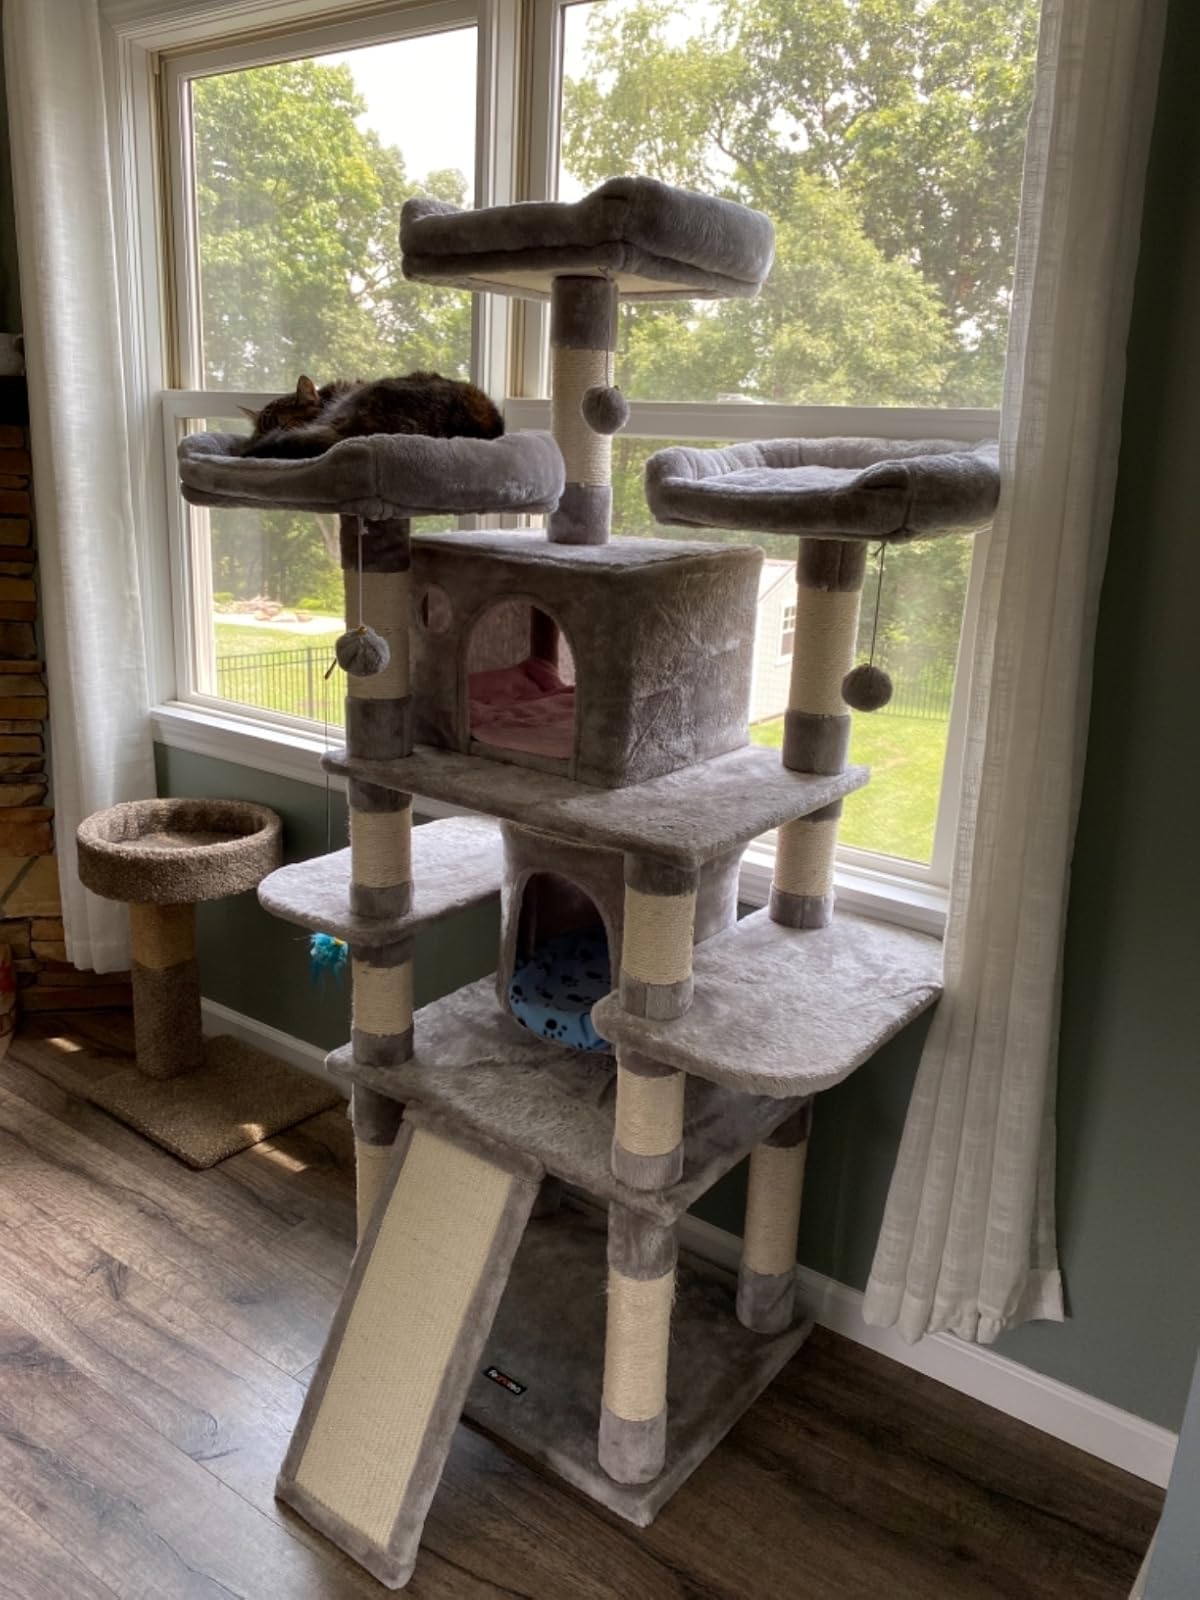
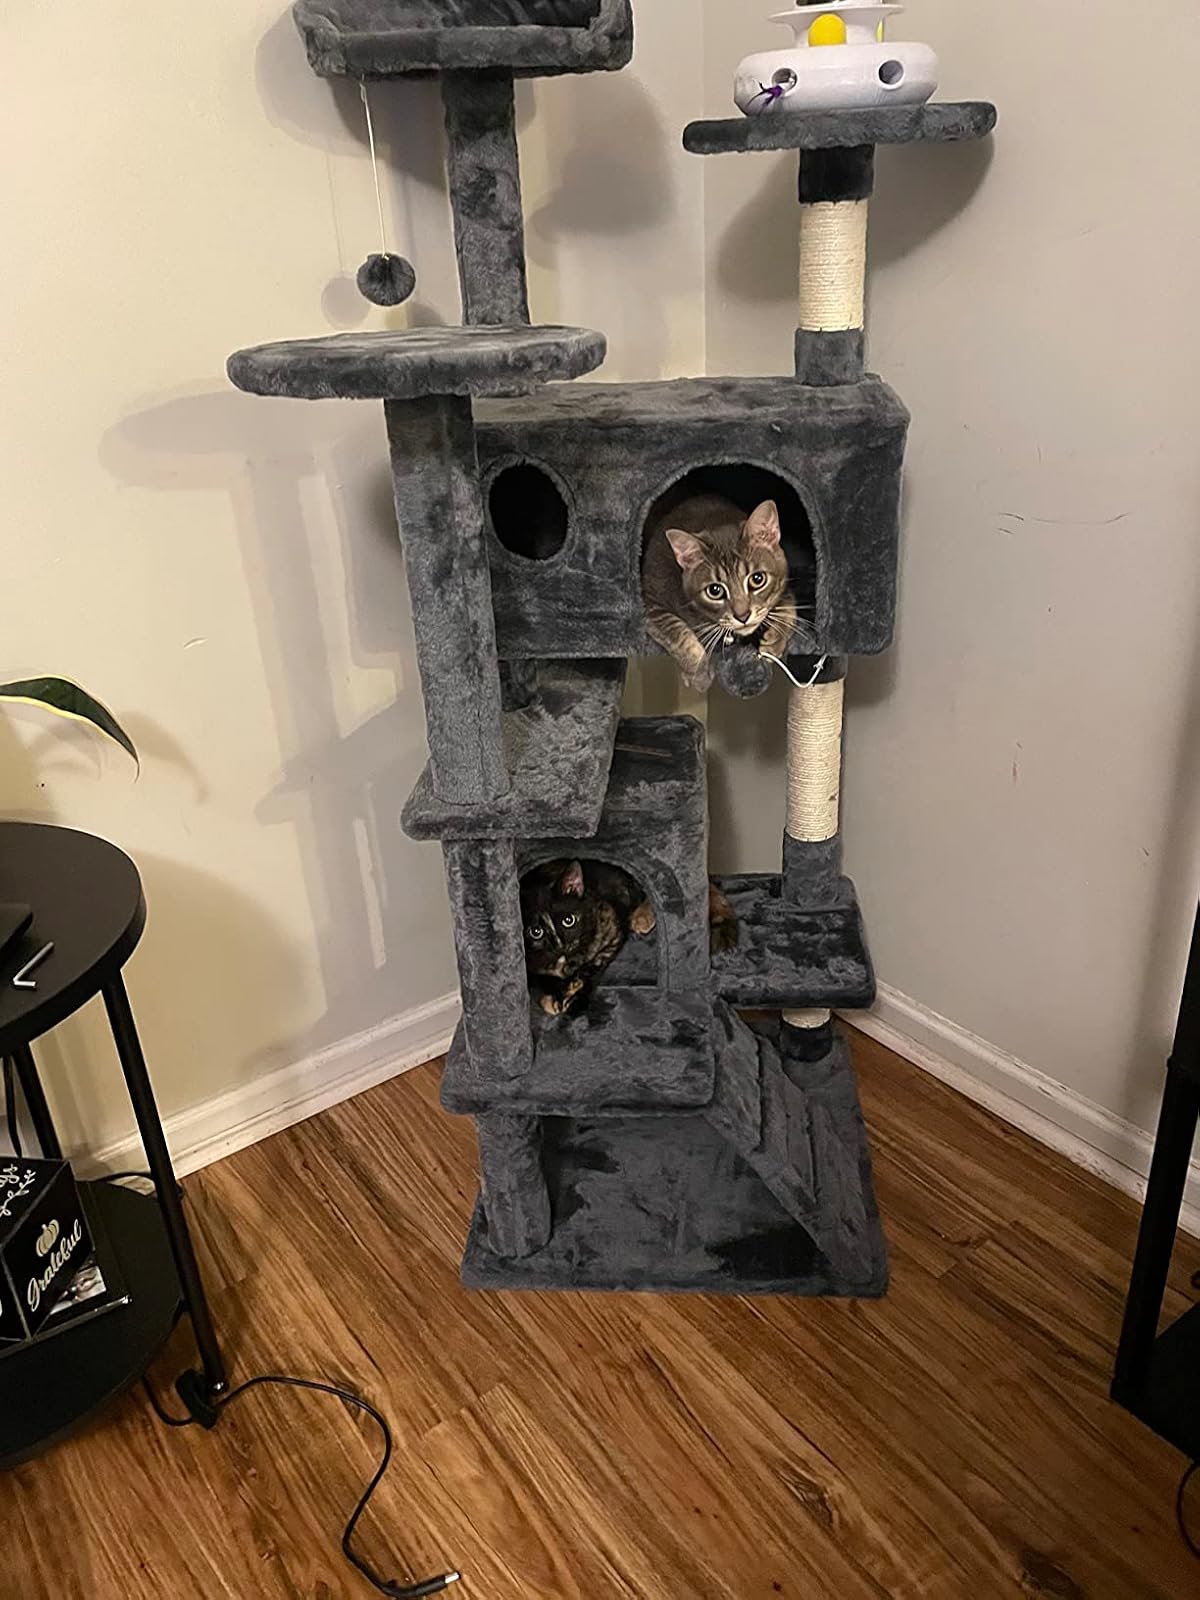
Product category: items_cat tree
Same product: no